Endre Rozsda

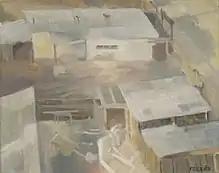
Playground – The Paul Street boys (1934)

The last exhibition he attended in person was held in Várfok Gallery and opened by the writer Péter Esterházy (1999): Just like nature itself, these pictures are difficult to disclose. They necessitate absorbed looking, long and silent. (What doesn't…) And still, they speak at the first glance. They obviously don't say the same thing, but they seem to have a common melodic structure. And this common melodic structure – I may be wrong, and once more abusively speak only about myself – is rather anachronistic, does not conform with their time: it seems that Rozsda's pictures say that the world is beautiful. Maybe this is precisely surrealism. Surrealism as ethical attitude?" ... I'd like to wrap my books into these canvases, they would feel good in there.